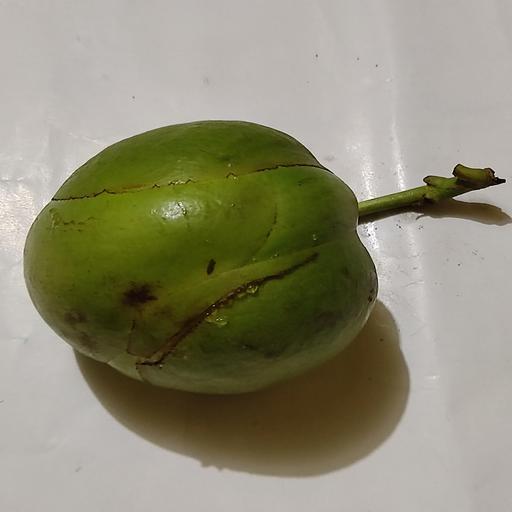
Crop type: Elephant Apple